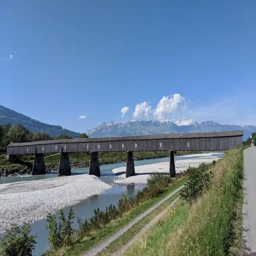
Old Rhine Bridge